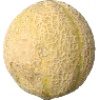
Label: Cantaloupe 2